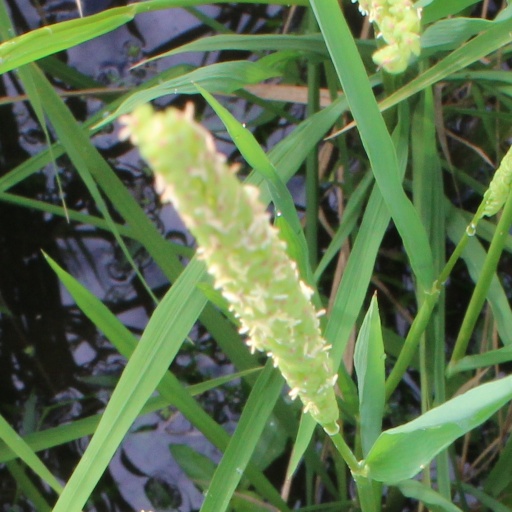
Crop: rice